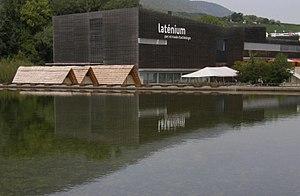
Le Laténium se reflète dans l'étendue d'eau, côté sud.
L e Laténium est un musée archéologique situé à Hauterive dans le canton de Neuchâtel en Suisse. Il doit son nom au site de La Tène, qui a donné son nom à la civilisation celtique du second Âge du fer. Ce musée est construit sur les rives du lac de Neuchâtel, à l'endroit-même où trois sites archéologiques ont été découverts et fouillés avant son implantation.